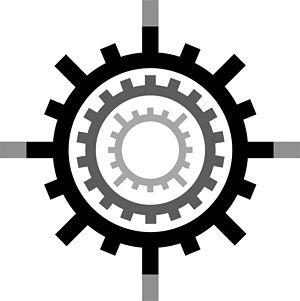
Le projet Audre Lorde est une organisation basée à Brooklyn, New York, pour les personnes LGBT racisées. L'organisation se concentre sur l'organisation communautaire et l'activisme non-violent radical autour des problèmes progressistes à New York, en particulier en ce qui concerne les communautés LGBT, l'activisme du SIDA et VIH, l'activisme pro-immigrant, la réforme des prisons et l'organisation parmi les jeunes issus de minorités. Il porte le nom de la poète et activiste lesbienne-féministe Audre Lorde et a été fondé en 1994.